Ziad Khaddash

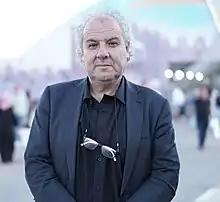

Ziad Khaddash is a Palestinian short-story writer, born in Jerusalem in 1964. He has twelve short story collections in his credit. He works as a teacher of creative writing in Ramallah schools. He received the Appreciation Award for the State of Palestine, and was qualified for the short list in the Literary Forum competition for the Arabic story in Kuwait for the year 2015.